Anna Bornemisza

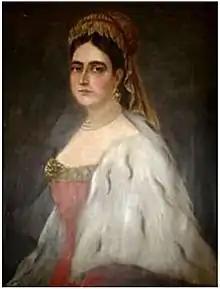

Anna Bornemisza (1630-1688), was a Hungarian noble, princess consort of Transylvania as the spouse of Michael I Apafi, and mother of Michael II Apafi. Her cookery book from 1680, as well as her preserved household budget book, are regarded as important documents of Hungarian literary history. As Princess of Transylvania, Anna exerted a large and acknowledged influence upon the affairs of state.